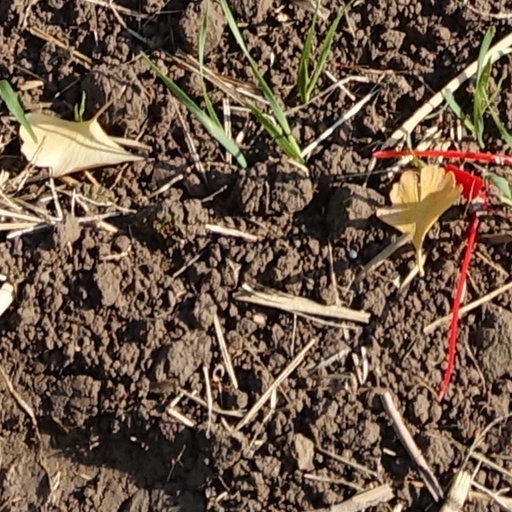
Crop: wheat